Order of Saint Lazarus (statuted 1910)

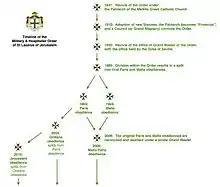
A summary timeline of the order, showing the relationships of the current rival obediences.

After 1830, the French foundation of the Order of Saint Lazarus allegedly continued under the governance of a Council of Officers.